Trojan War

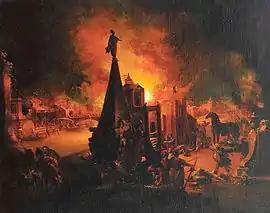
"The Burning of Troy" (1759–1762), oil painting by Johann Georg Trautmann

Menelaus' brother Agamemnon, king of Mycenae, led an expedition of Achaean troops to Troy and besieged the city for ten years because of Paris' insult. After the deaths of many heroes, including the Achaeans Achilles and Ajax, and the Trojans Hector and Paris, the city fell to the ruse of the Trojan Horse. The Achaeans slaughtered the Trojans, except for some of the women and children whom they kept or sold as slaves and desecrated the temples, thus earning the gods' wrath. Few of the Achaeans returned safely to their homes and many founded colonies in distant shores. The Romans later traced their origin to Aeneas, Aphrodite's son and one of the Trojans, who was said to have led the surviving Trojans to Italy.